Dudleya greenei

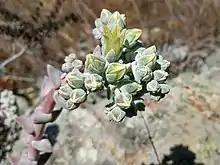
The nascent inflorescence.

The peduncle is 4.5 to 50 cm tall, and 3 to 5 mm wide. There are typically 3 first degree branches on the inflorescence, which may rebranch 0 to 2 more times. The terminal branches are 1 to 9 cm long, and hold 2 to 15 flowers. The bracts are 10 to 30 mm long, and 5 to 12 mm wide. The bracts are shaped lanceolate to oblong, and are more or less thick; they are also not bent backwards (reflexed). The pedicels are 1 to 5 mm long.